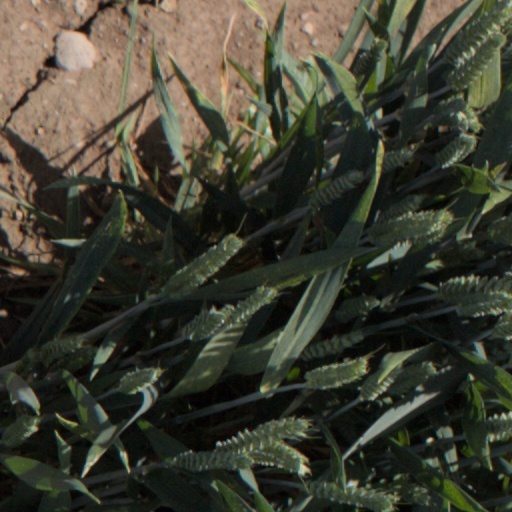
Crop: wheat